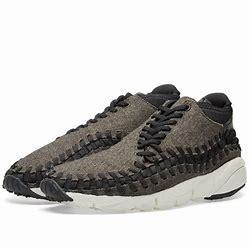
Brand: Nike
Model: Air Footscape Woven Chukka